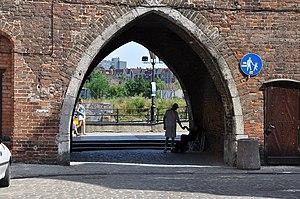
Porte Chlebnicka dans la Ville Principale à Gdansk en Pologne